Cehl Meeah

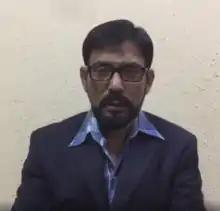

Cehl Meeah (born Cehl Fakeemeeah, 1958) is a Mauritian politician who is the leader of the Mauritian Solidarity Front.